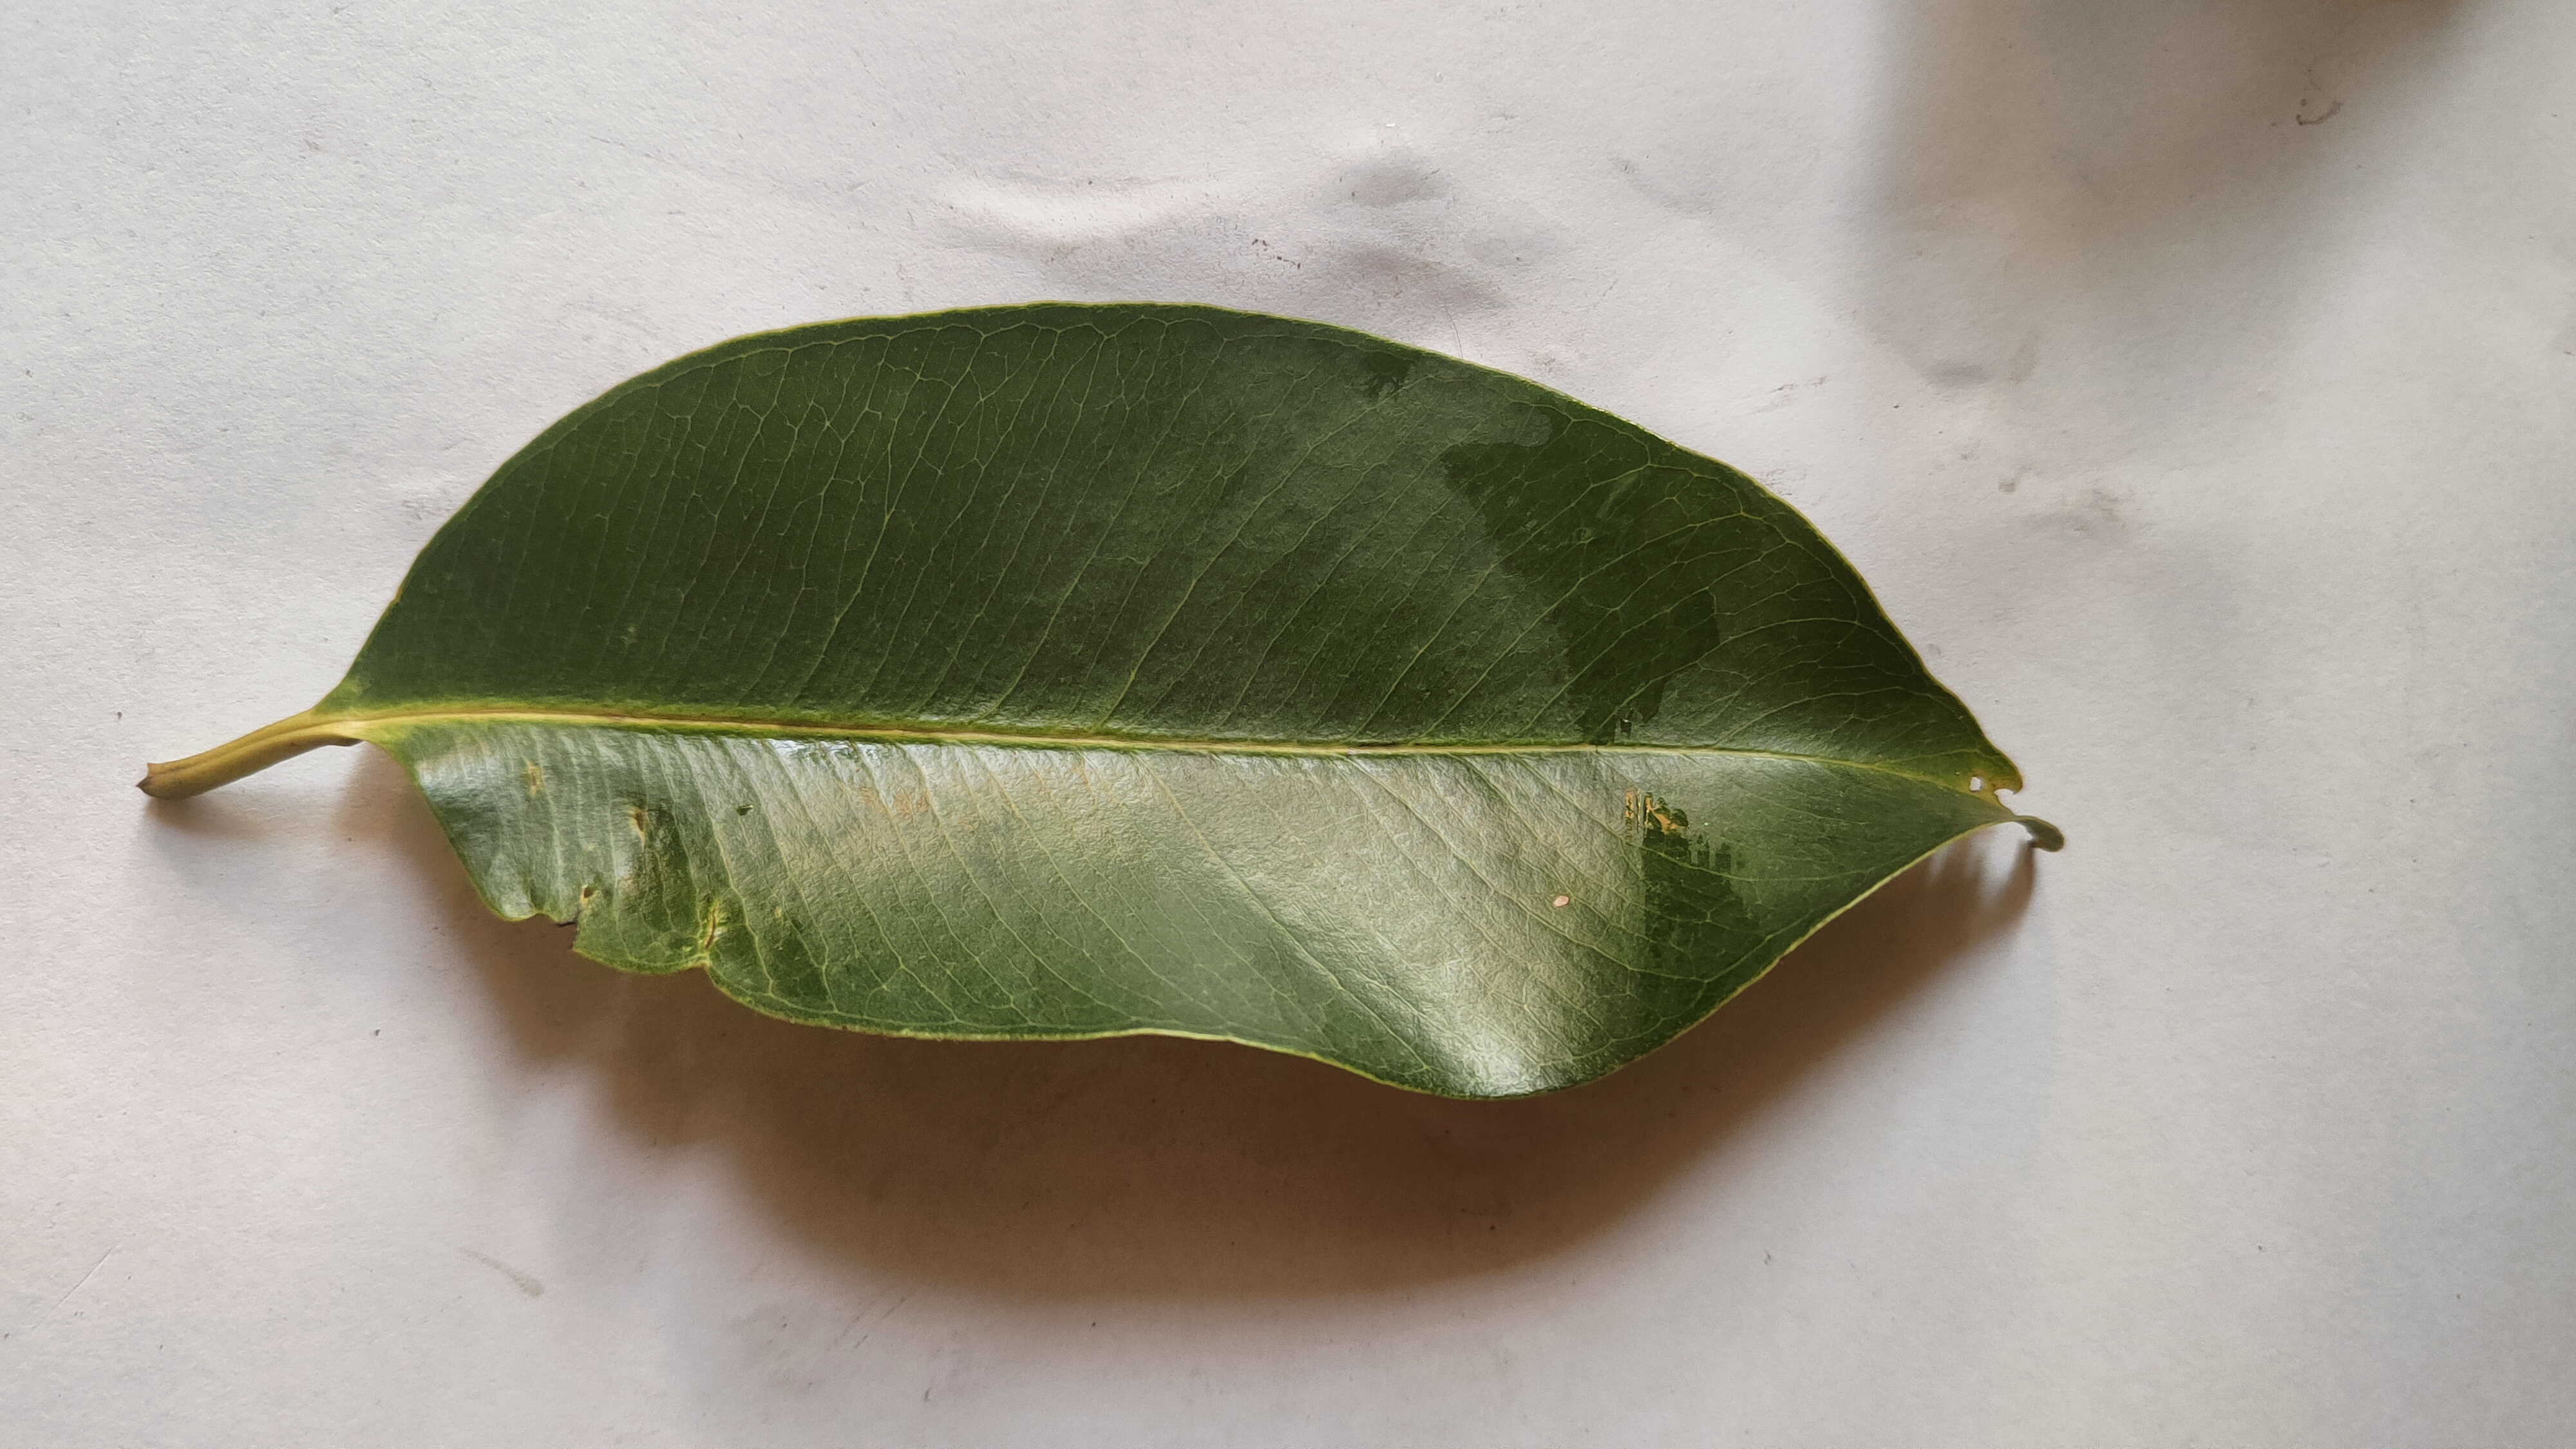
Leaf variety: Black plum